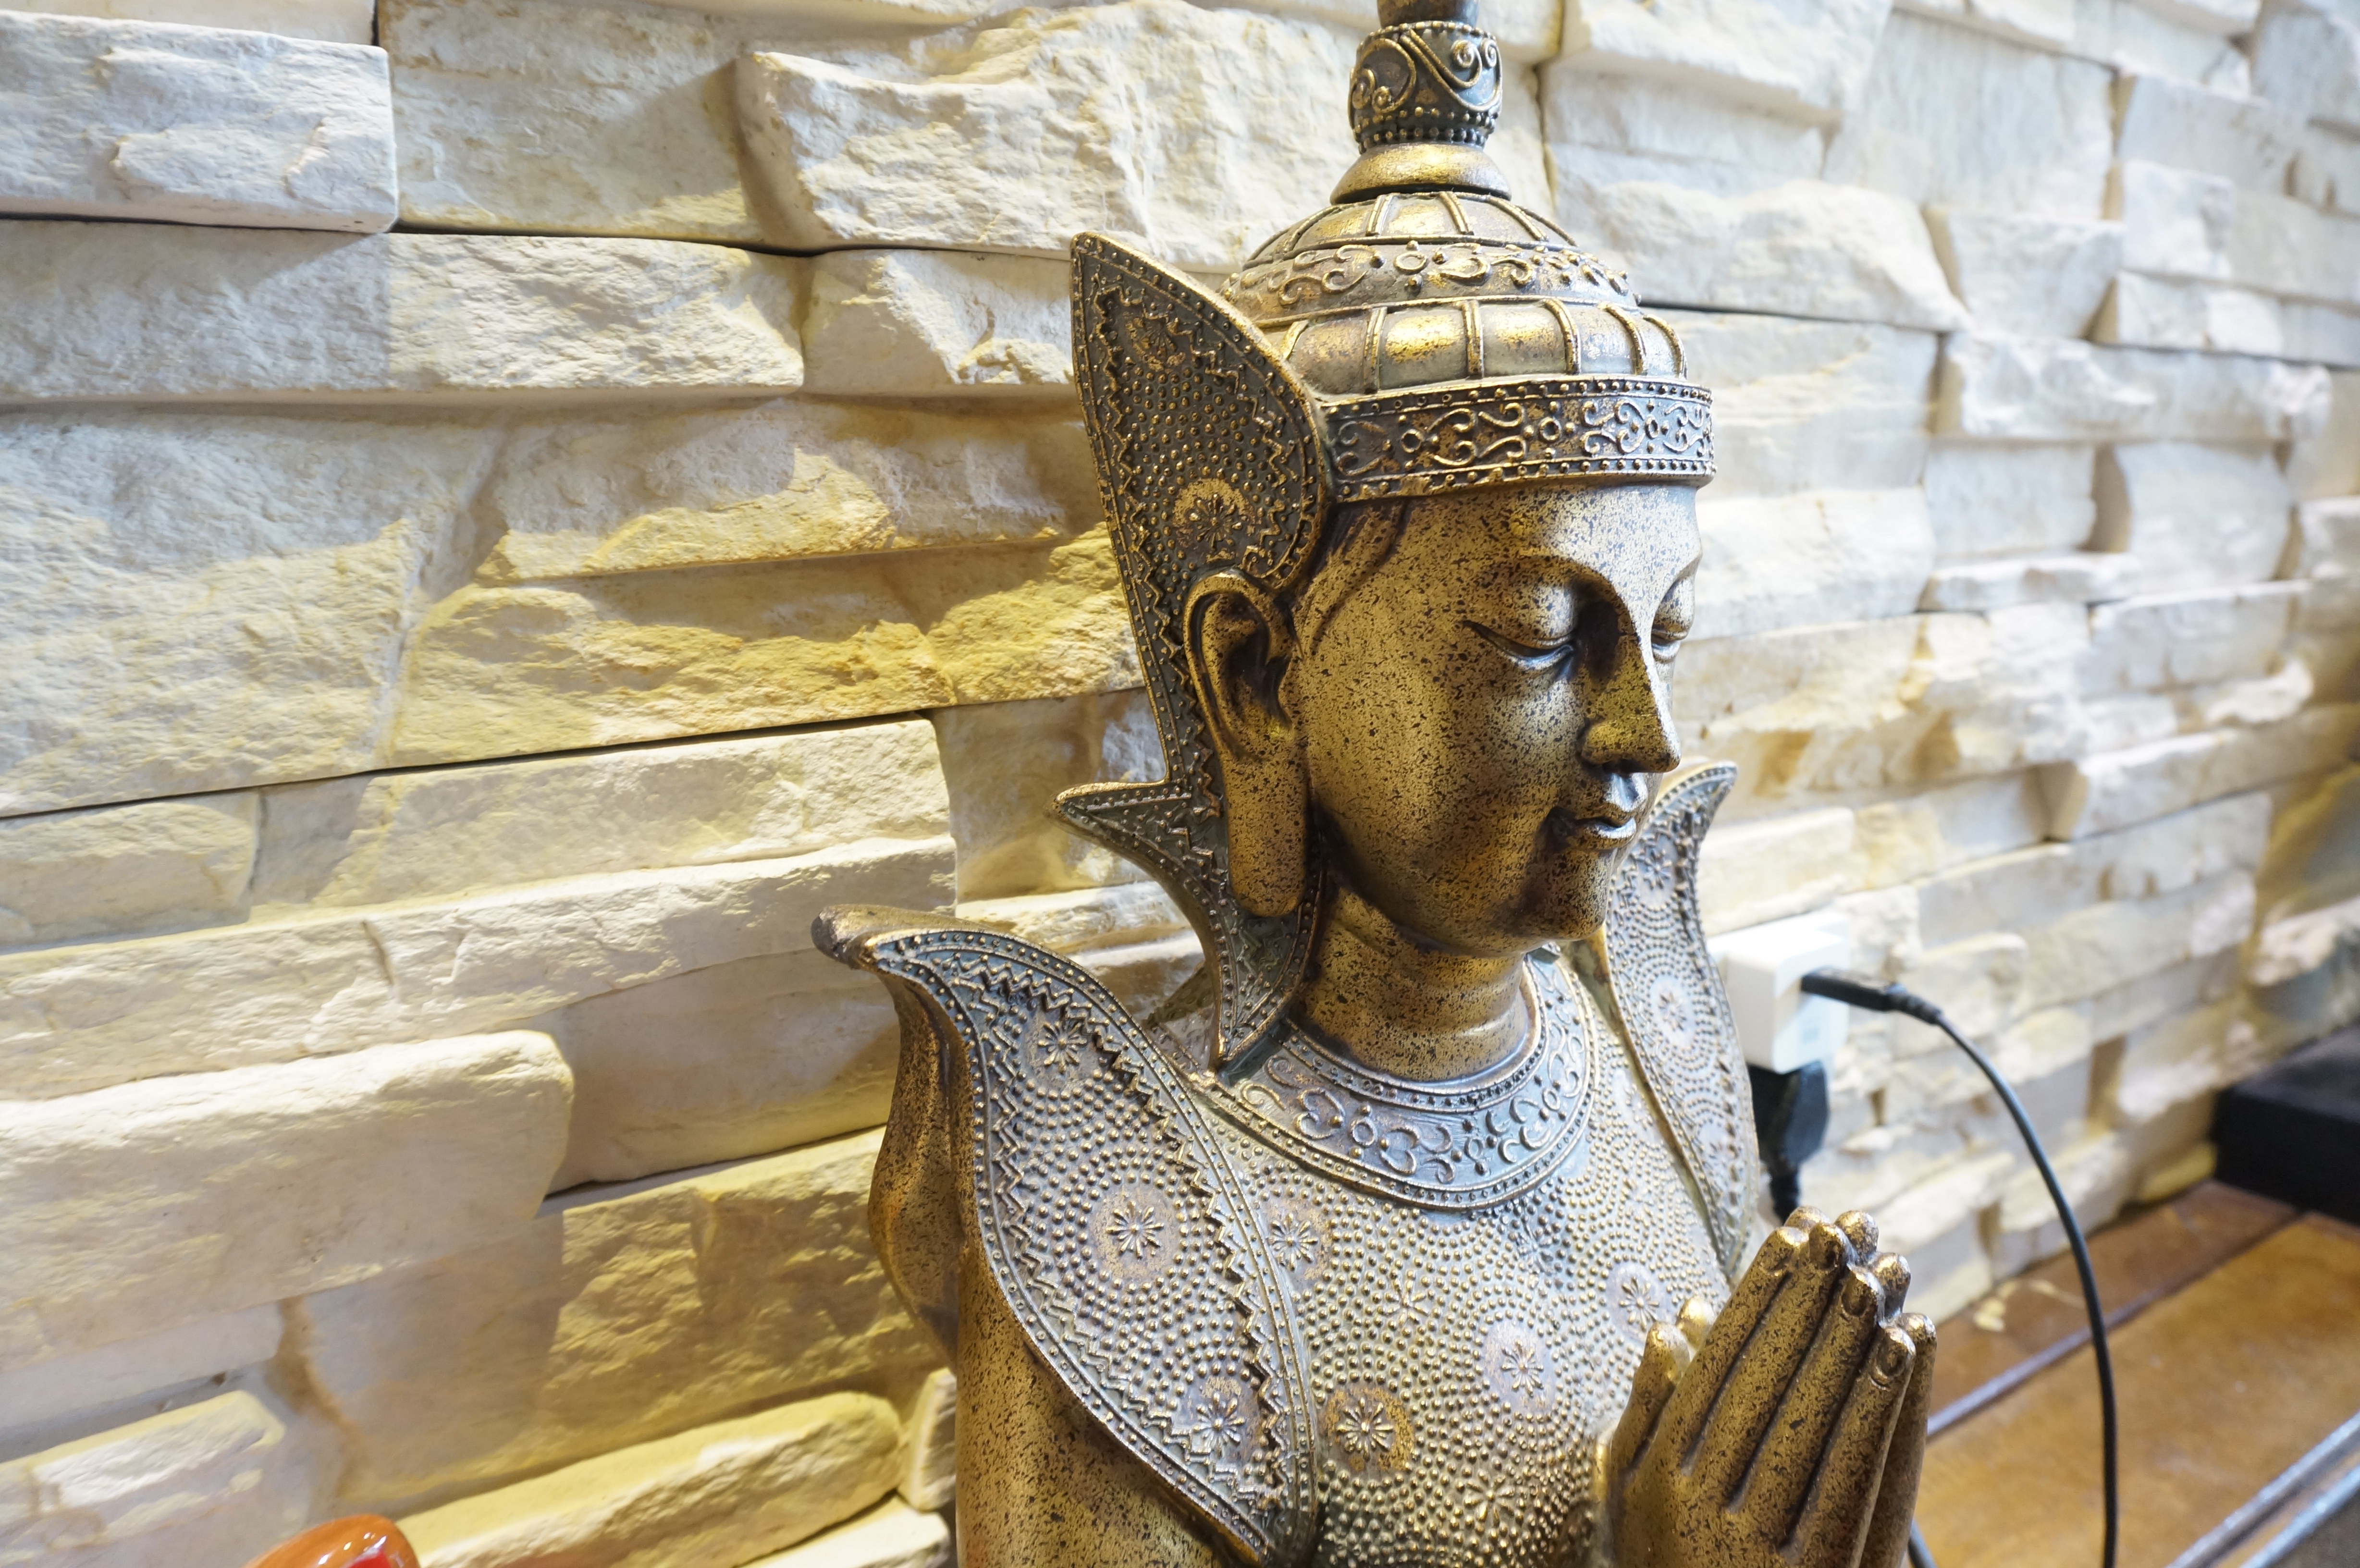
monument, statue, religion, sculpture, art, temple, carving, ten, ancient history, hands together, thailand buddha